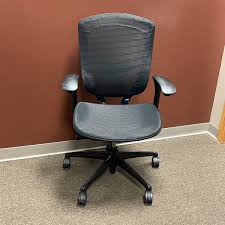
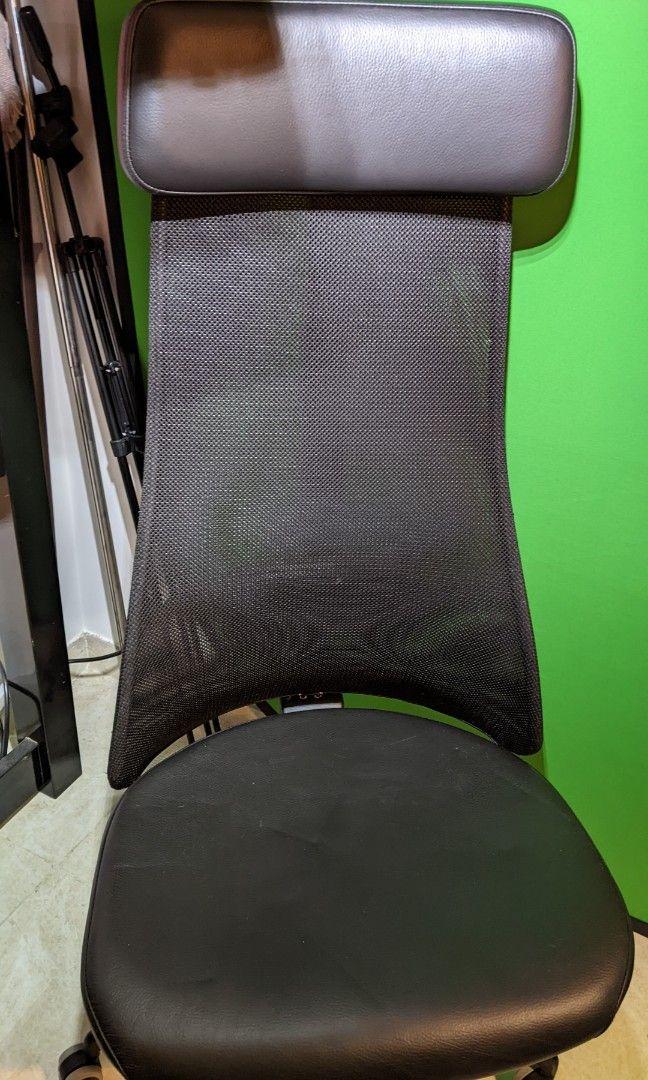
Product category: items_chair
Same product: no